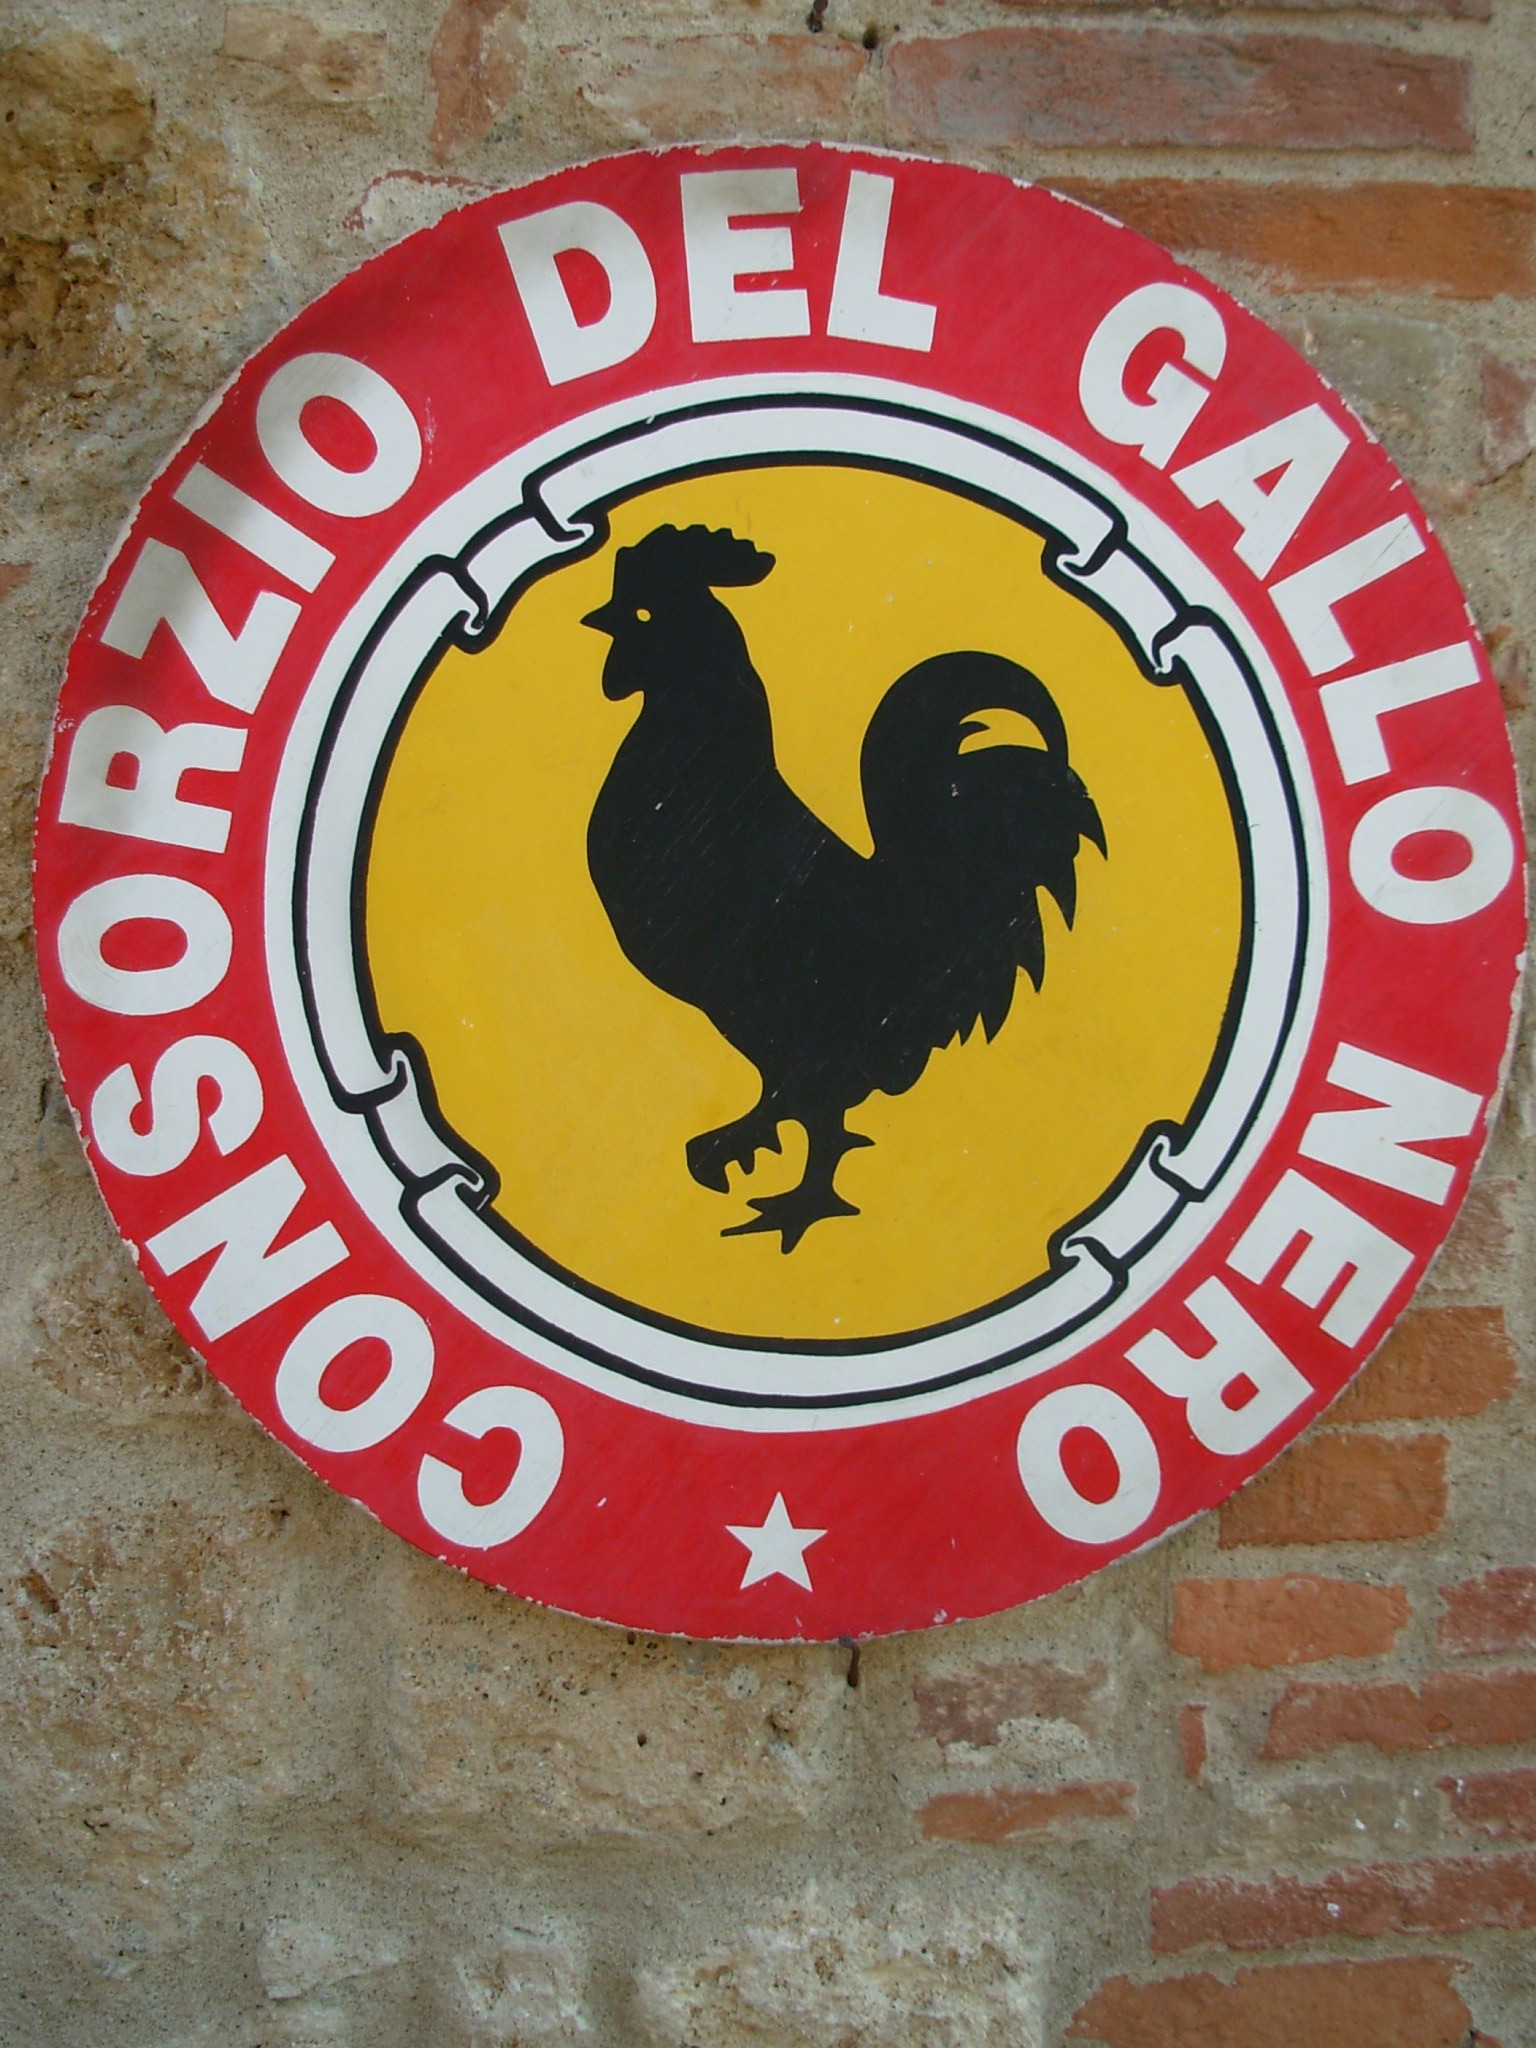
board, number, sign, tuscany, signage, art, haan, chianti